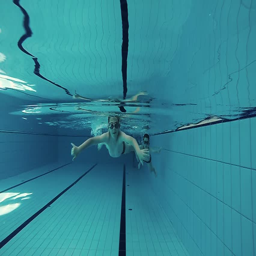
boys swimming in the pool , diving under water